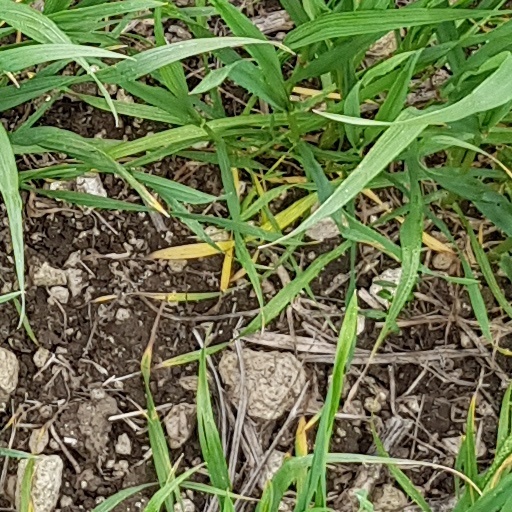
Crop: wheat